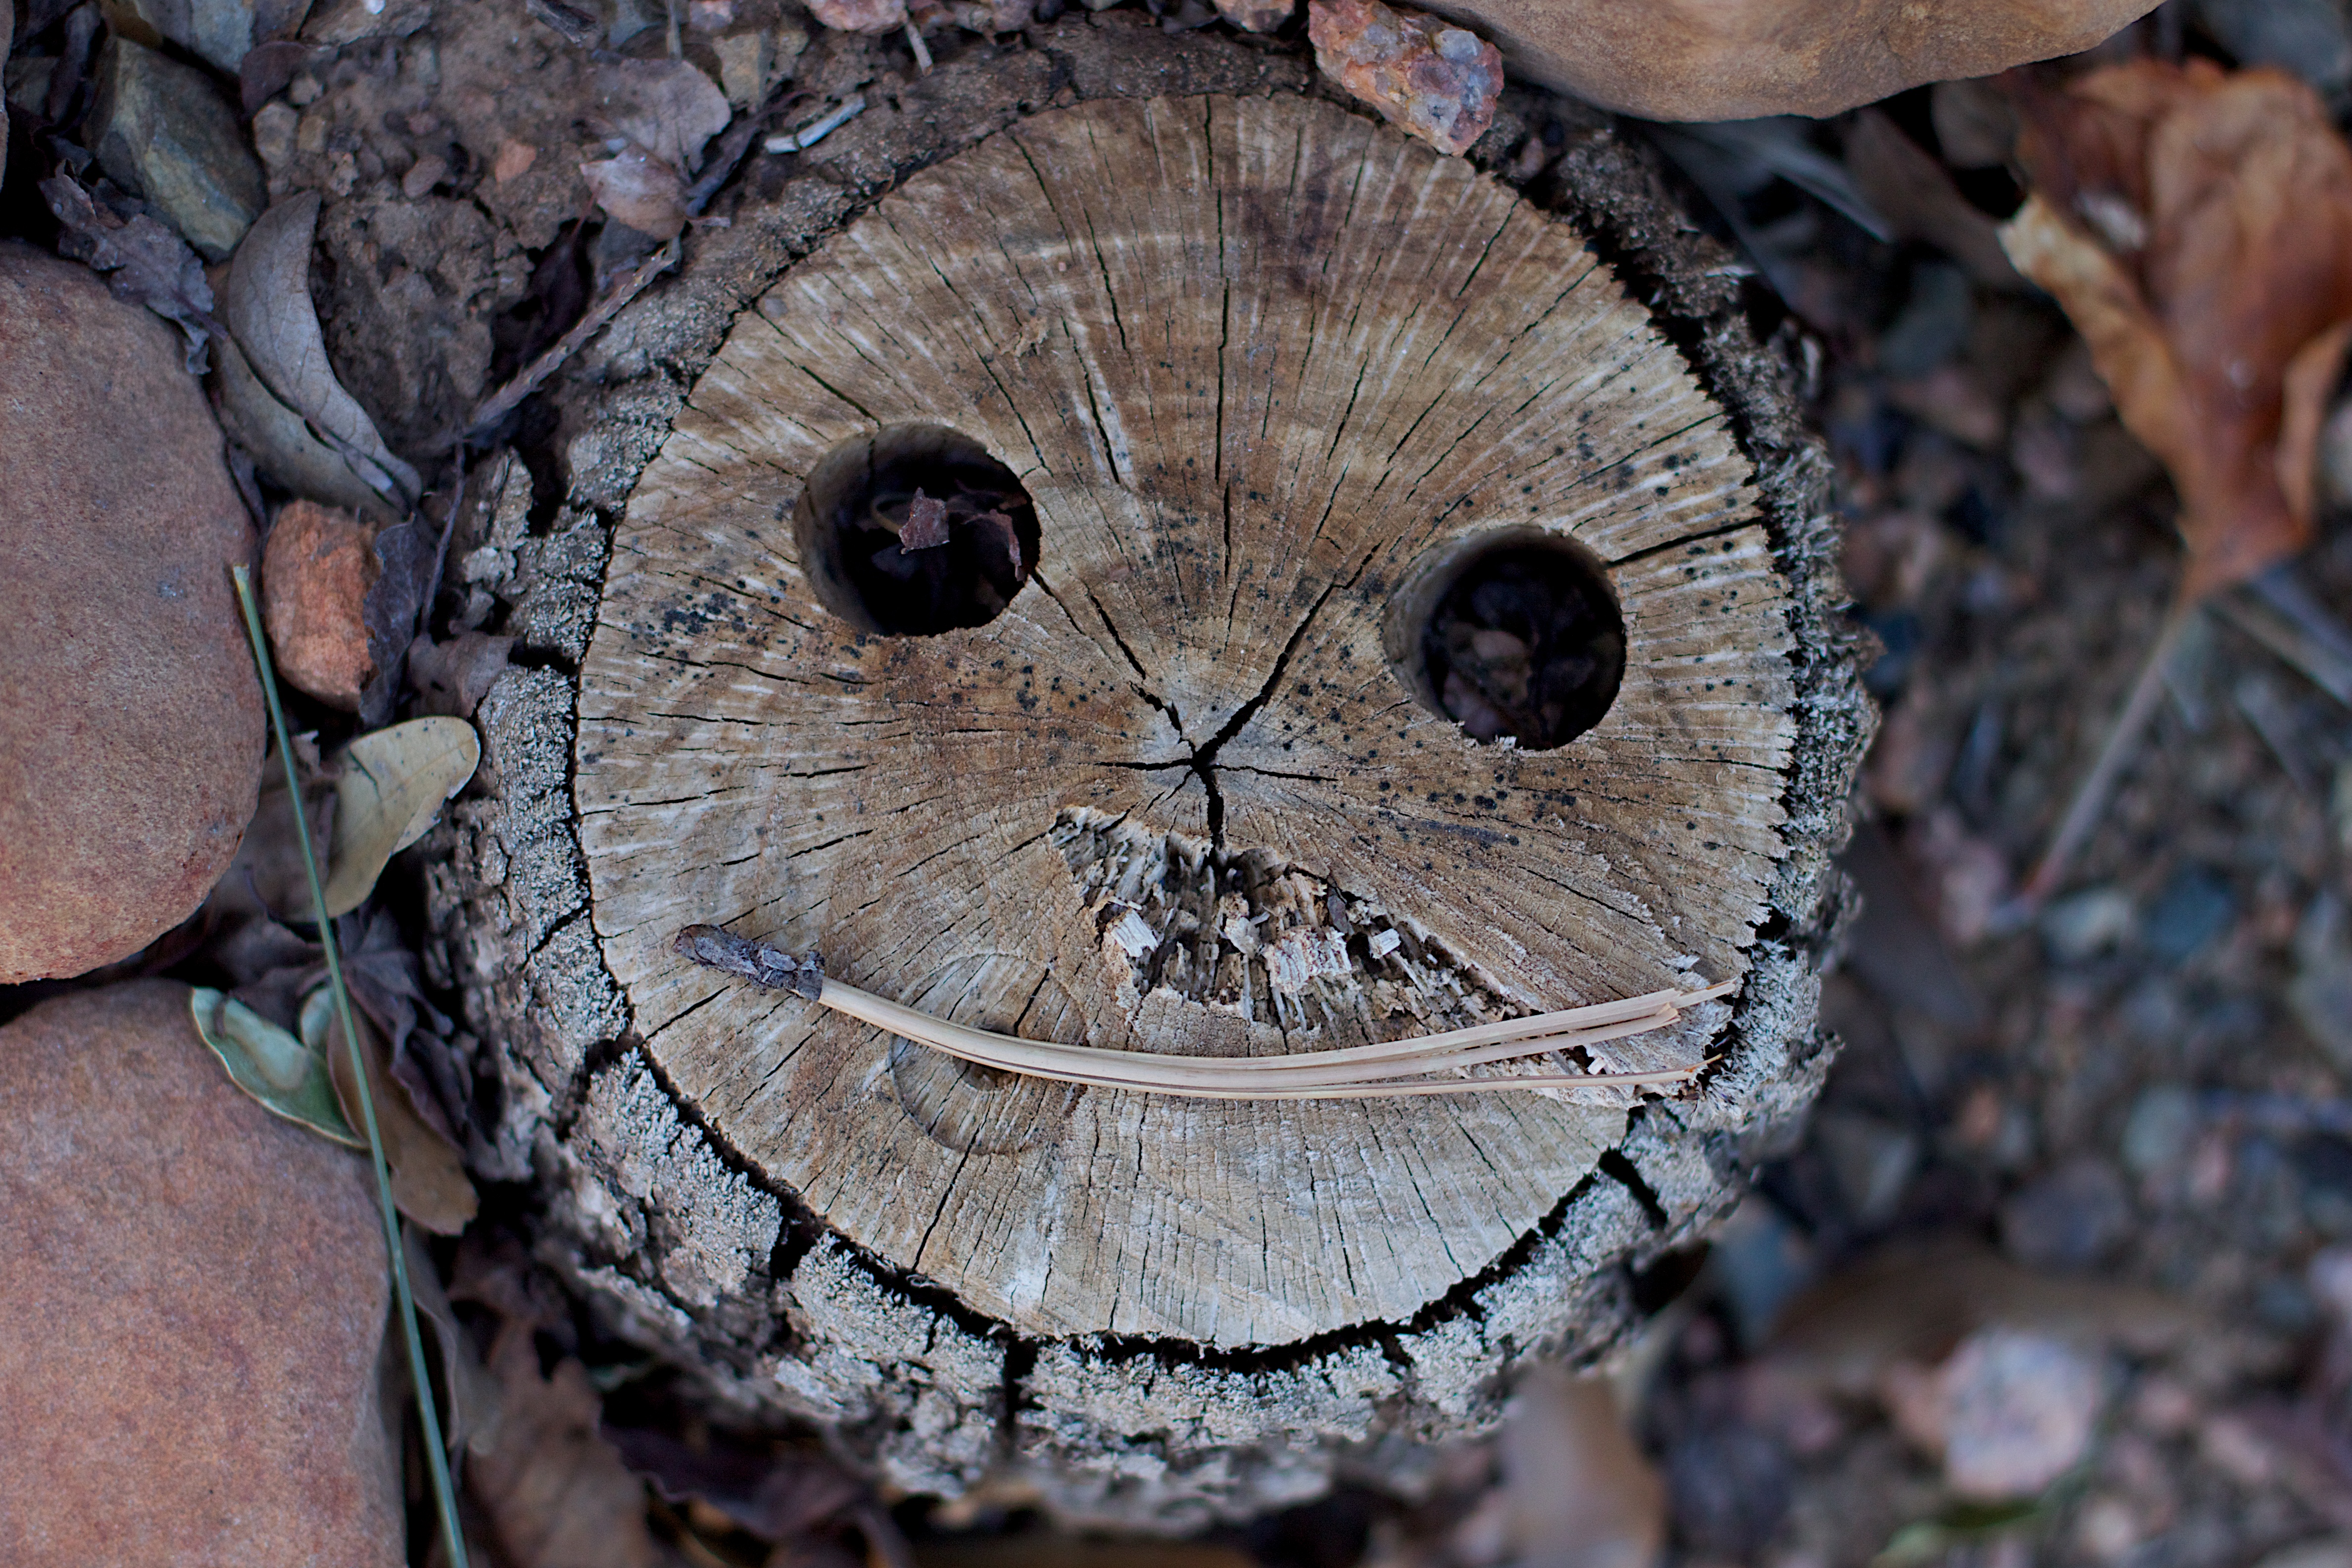
tree, nature, branch, wood, photography, leaf, flower, trunk, wildlife, spring, autumn, owl, season, fauna, close up, macro photography